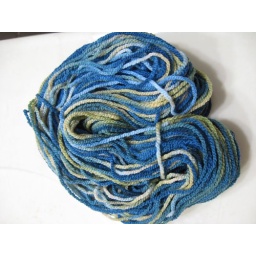
cake dyeing take two. This was the more tightly wound ball, in medium blue and bronze.